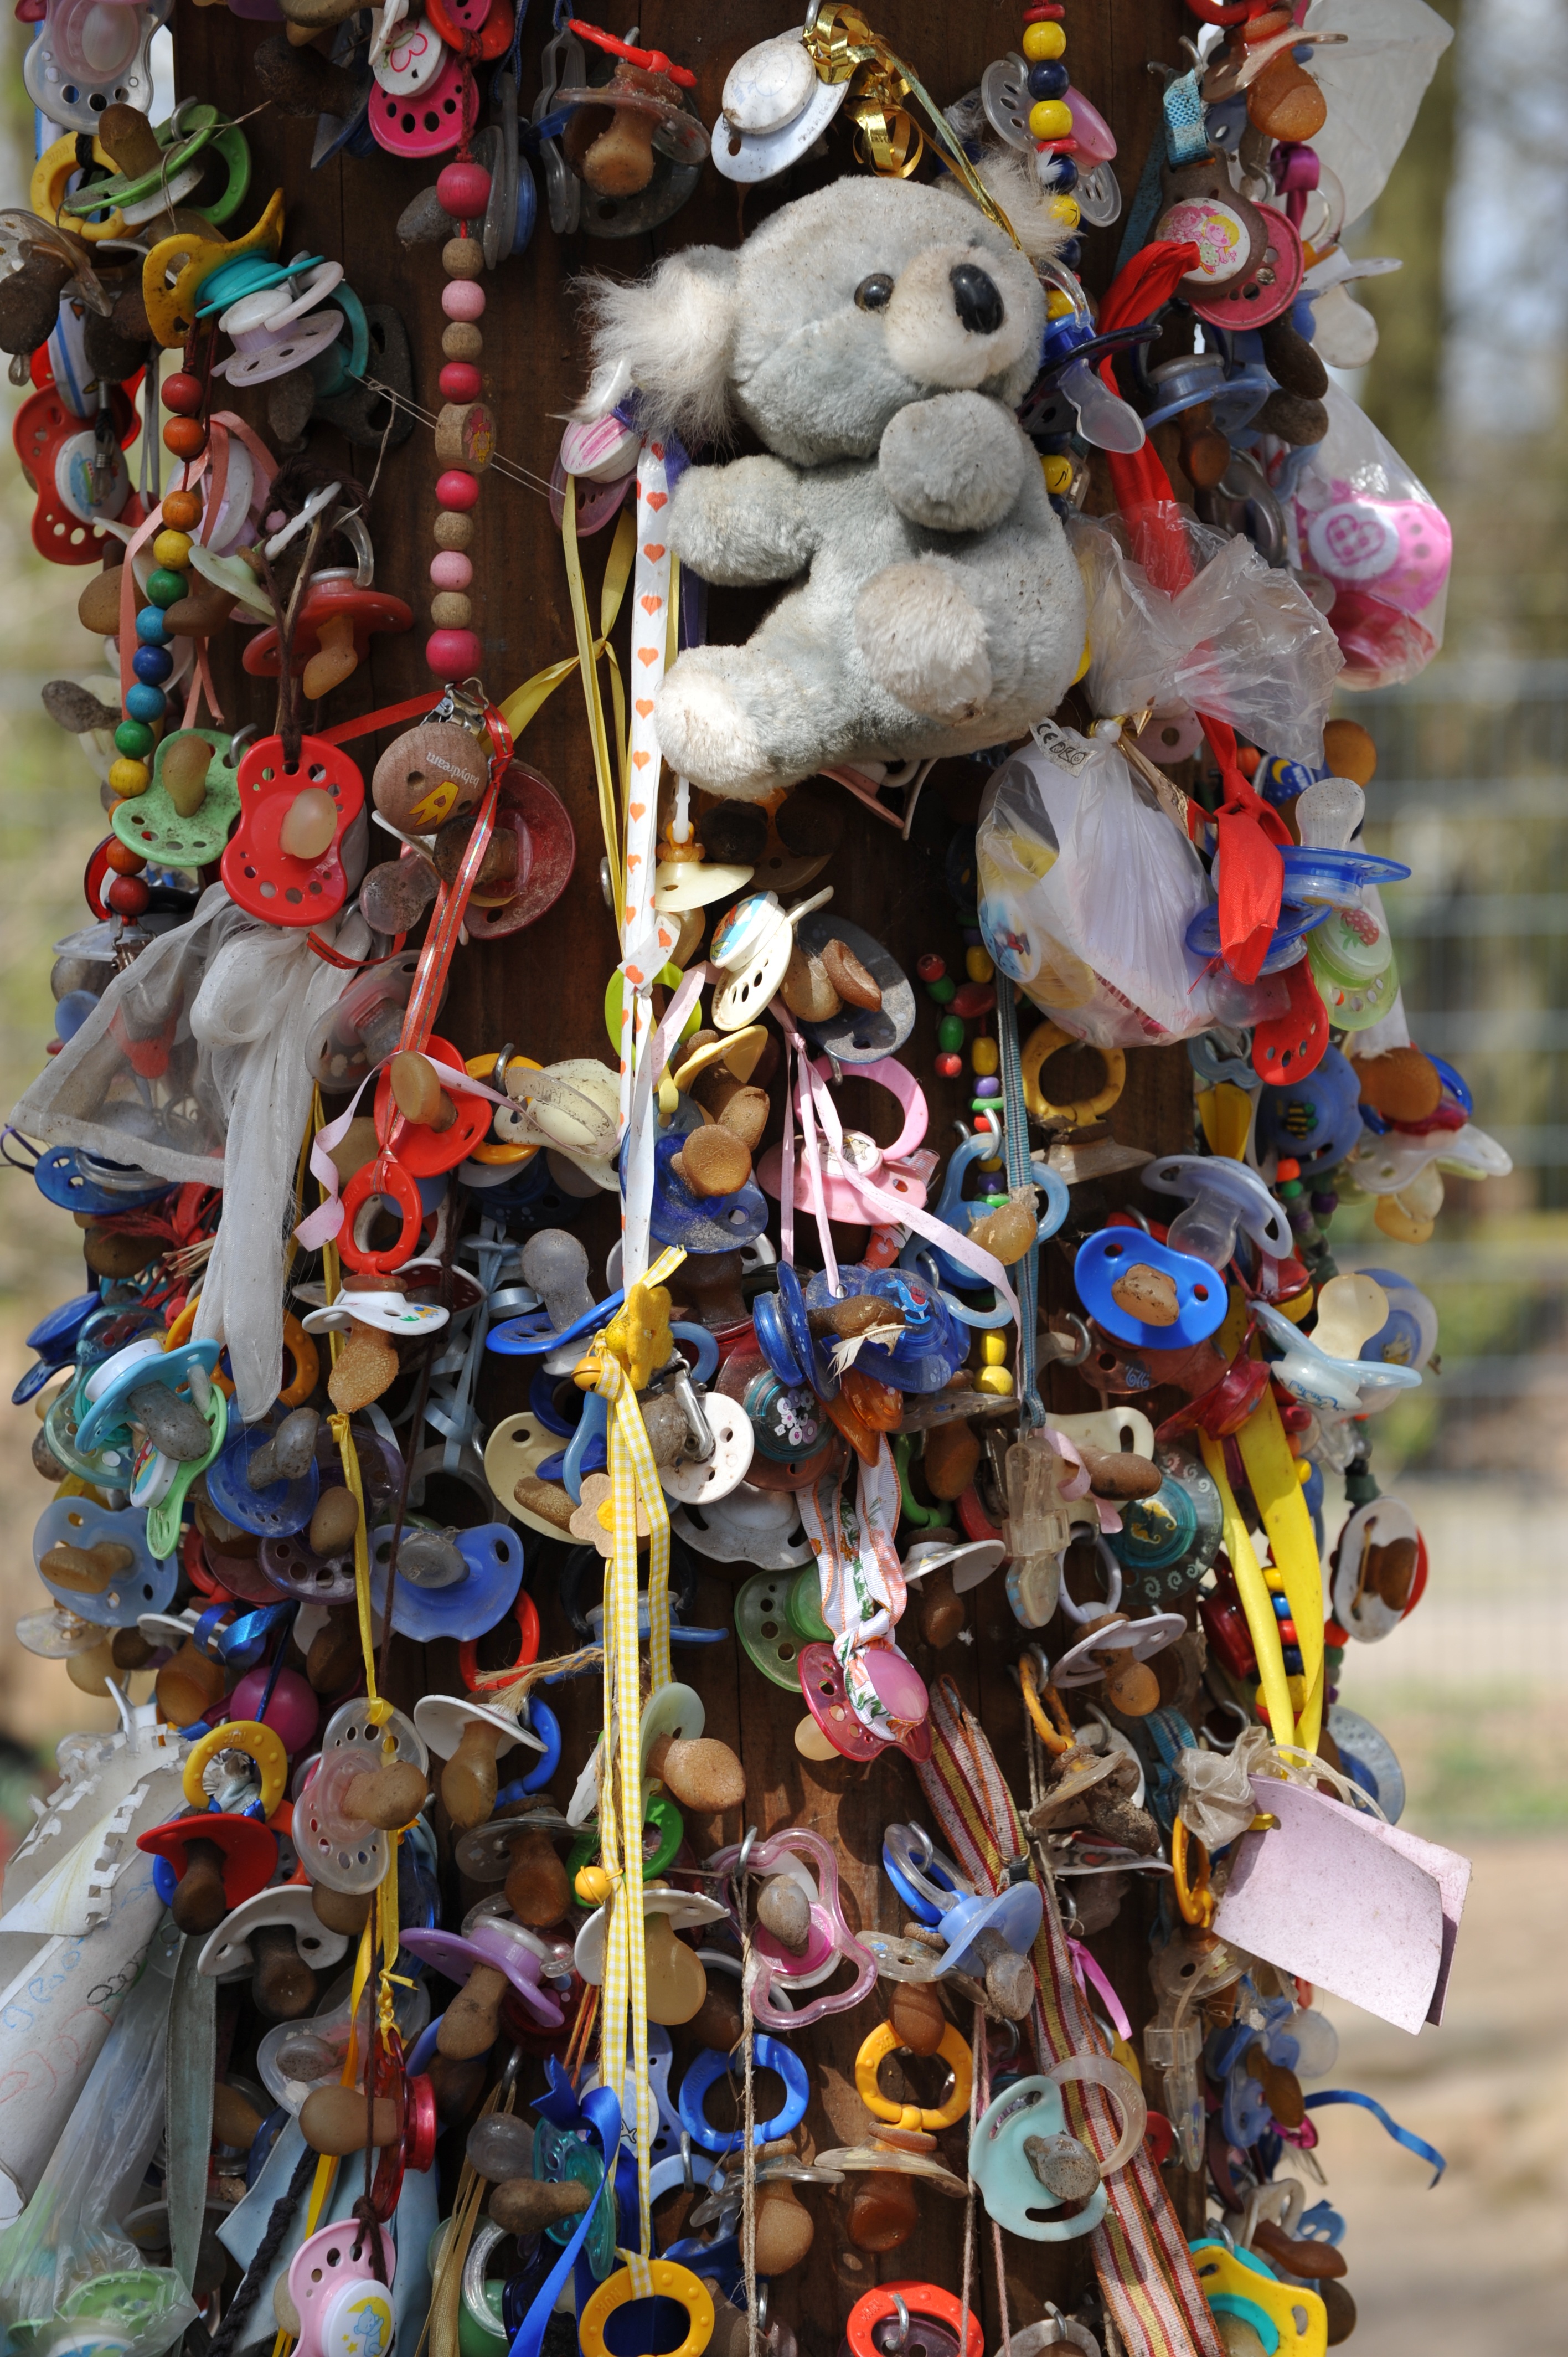
tree, zoo, carnival, toy, festival, pforzheim, pacifier